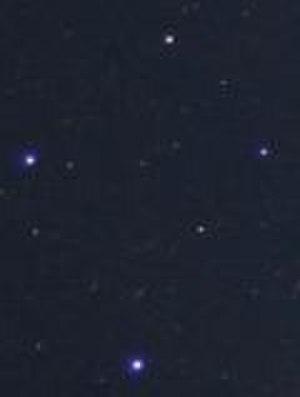
Cet article recense les étoiles situées dans la constellation de la Croix du Sud, classées par magnitude apparente décroissante.